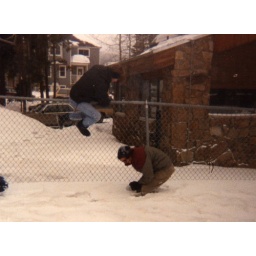
Greg and Ryan climbing over a fence and landing in knee high snow. Just to get to a hill to go sledding.